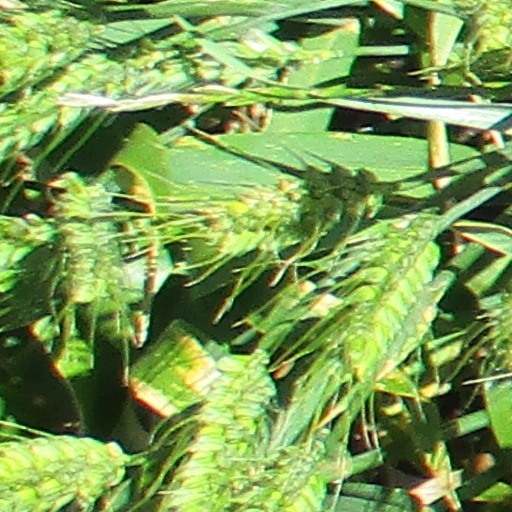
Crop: wheat